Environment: real
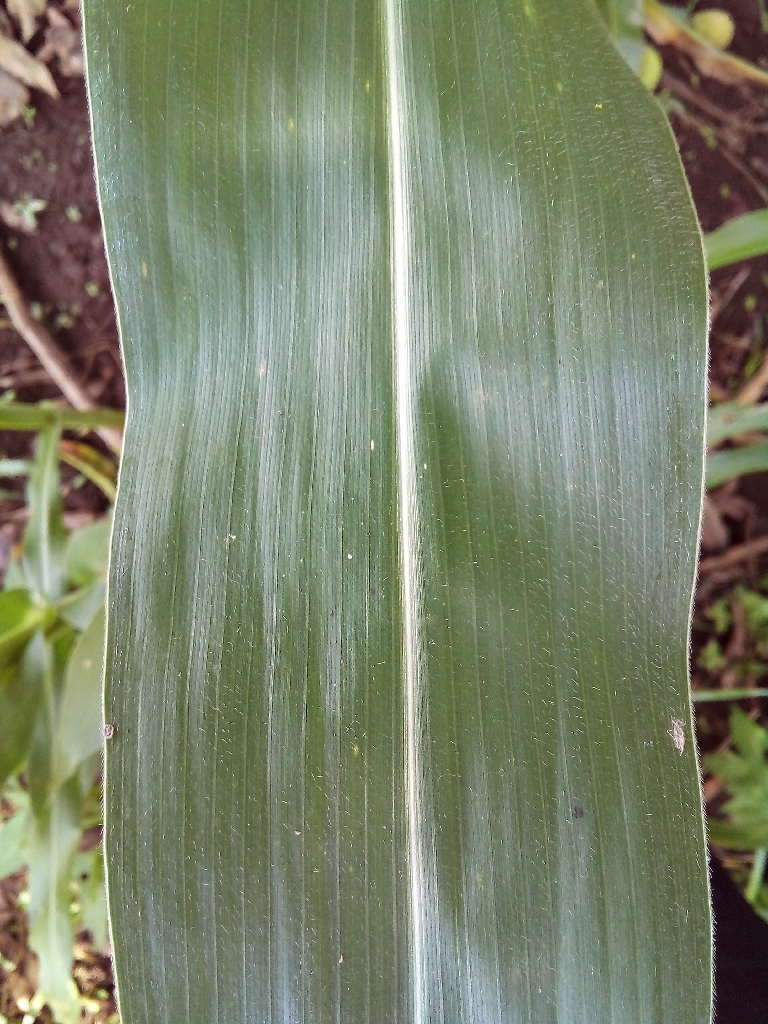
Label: healthy